William, Landgrave of Hesse-Philippsthal

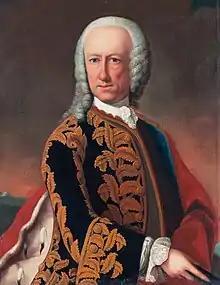
Wilhelm Landgraf von Hessen-Philippsthal, by Gustav Altmöller

William of Hesse-Philippsthal (born 29 August 1726 in Philippsthal; died: 8 August 1810, Philippsthal) was a member of the House of Hesse and Landgrave of Hesse-Philippsthal from 1770 until his death.